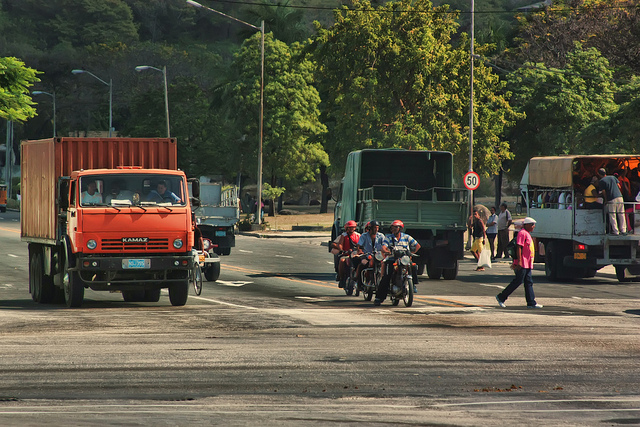
A red delivery truck driving down a road with people on bikes.

A group of motorcycles passing a truck on a town street.